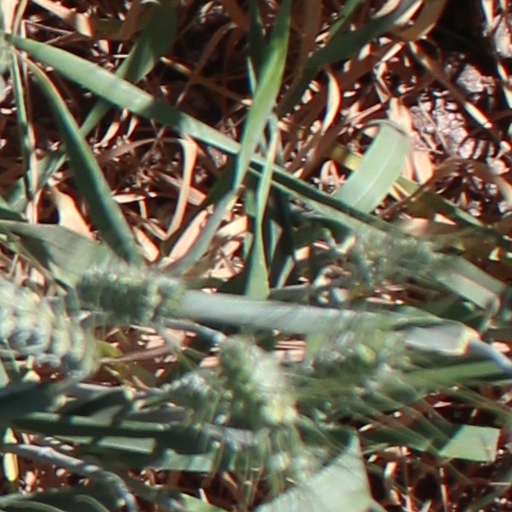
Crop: wheat